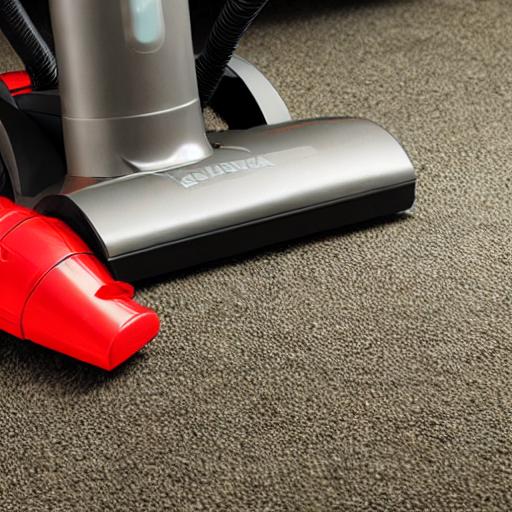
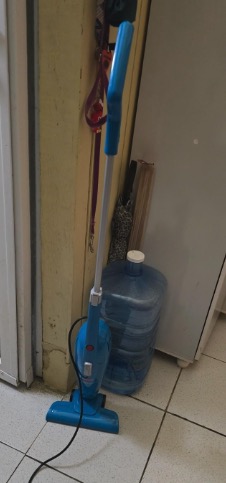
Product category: items_vacuum
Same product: no